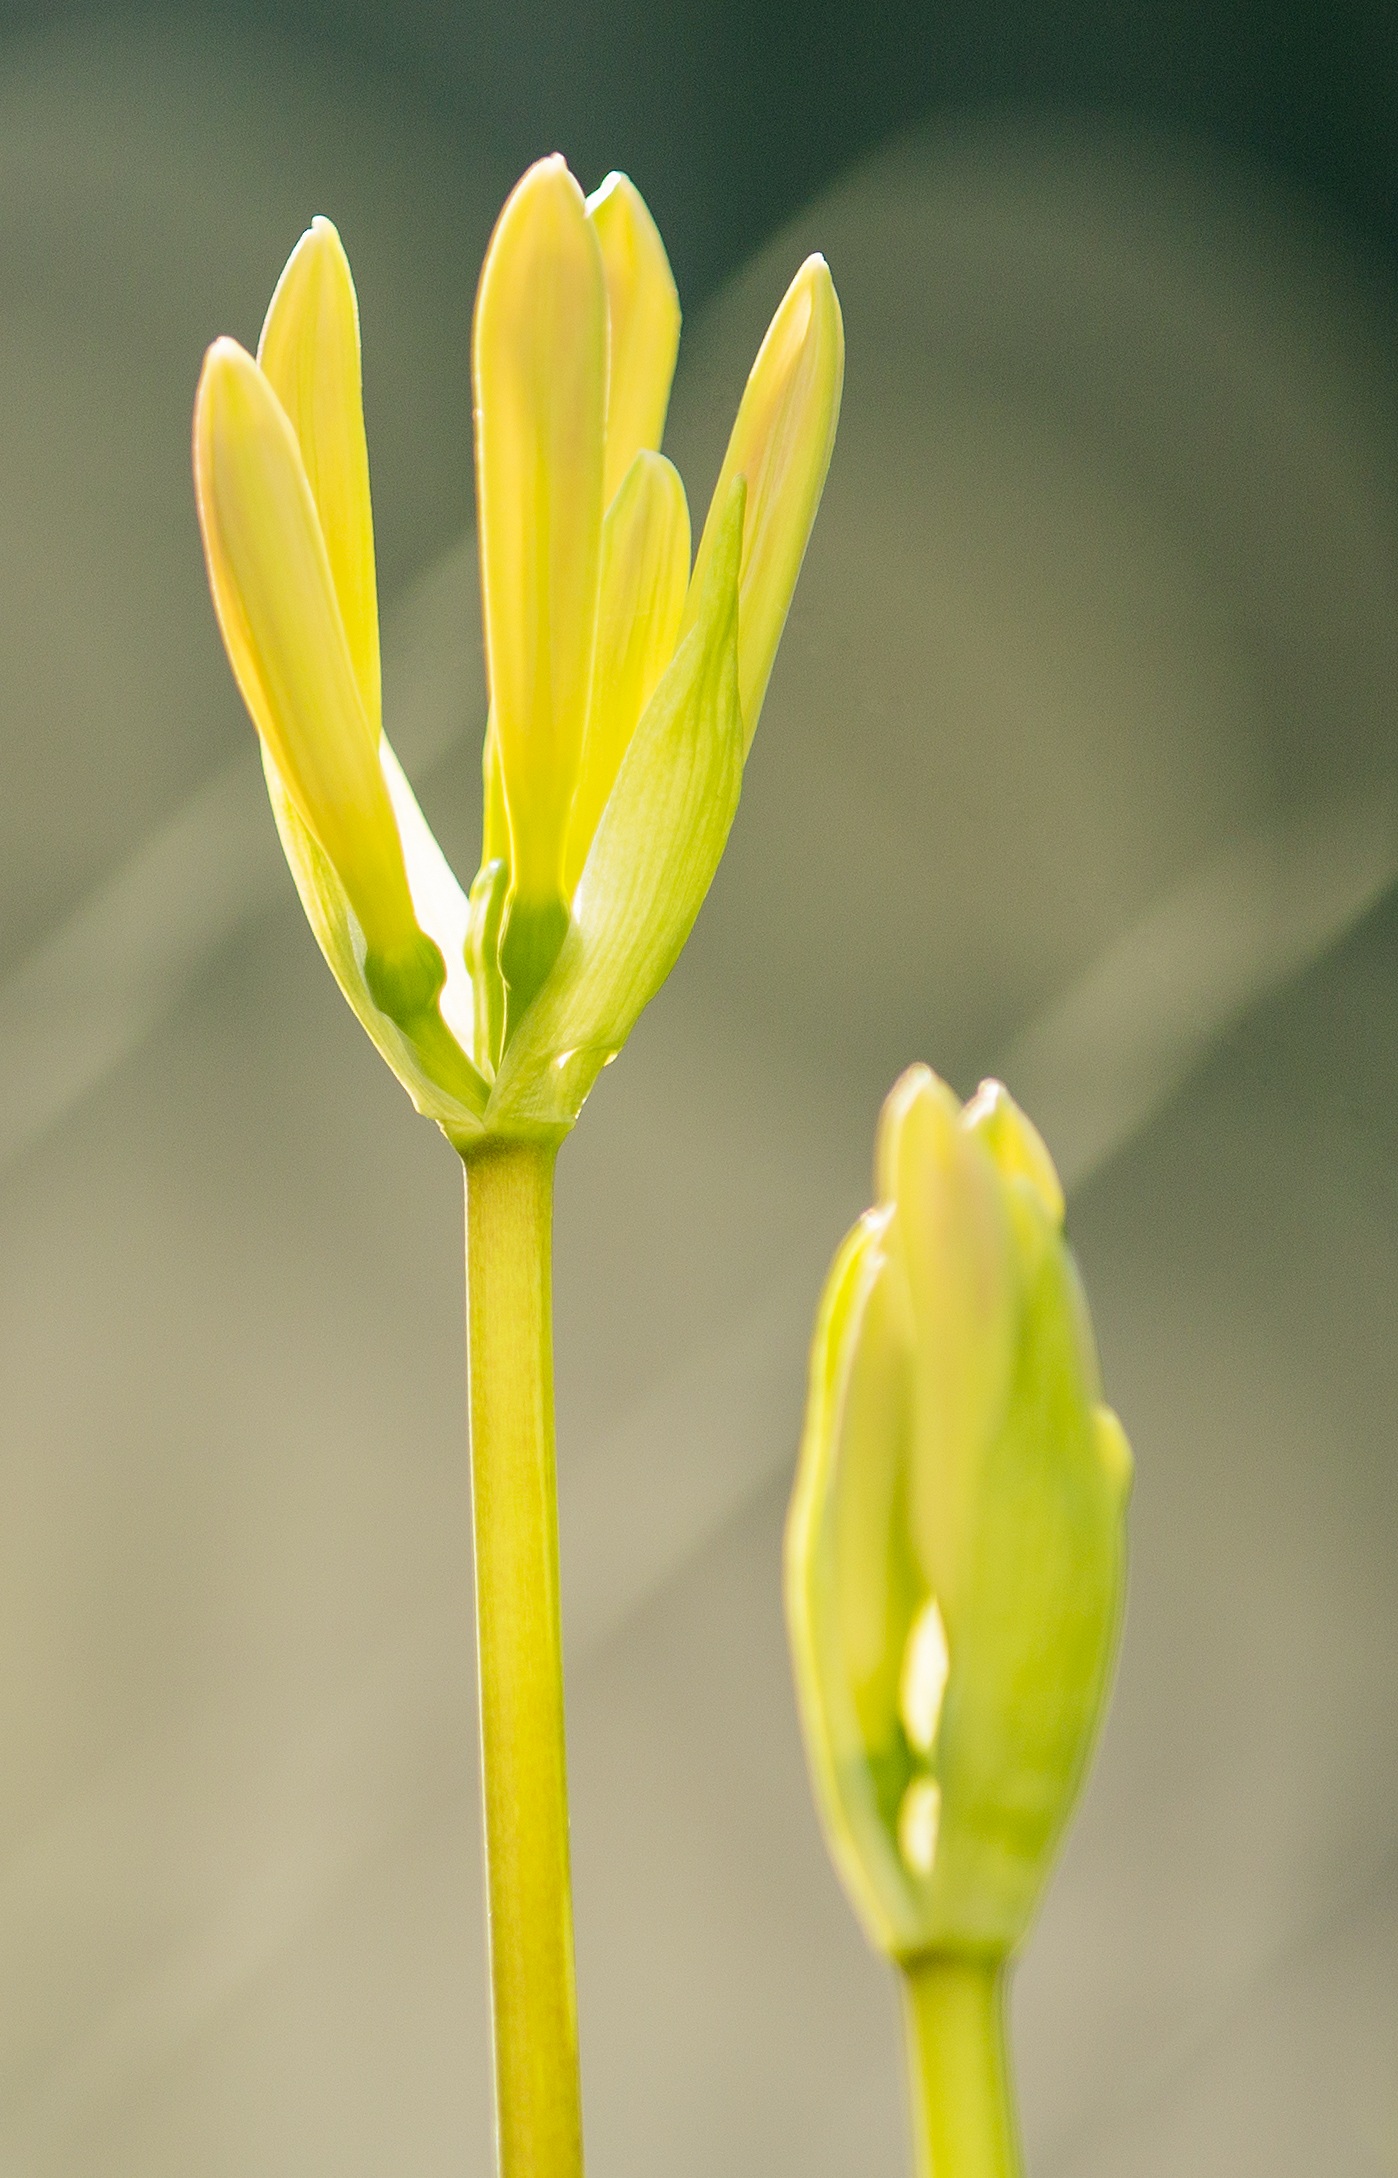
plant, flower, petal, tulip, green, yellow, flora, wild flowers, bud, macro photography, flowering plant, plant stem, land plant, growing up, yes than, gone with the